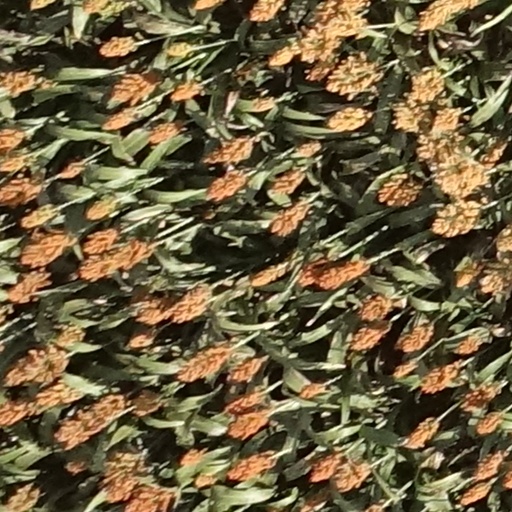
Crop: sorghum